Craven Plate

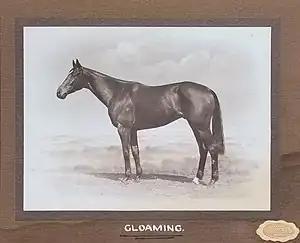
Gloaming, 1919, 1922, 1924 winner

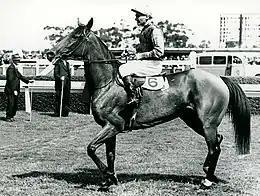
Flight, 1945 winner

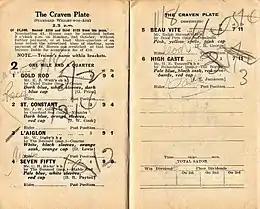
1939 Craven Plate racebook showing the winner, High Caste

The race has long been part of the AJC Spring Carnival and in the late 19th and early 20th century was considered one of the elite races. The race history of brilliant racehorses who have won this race - The Barb, Phar Lap, Peter Pan, Tim Whiffler, Carbine, Chatham, Windbag, Tulloch, Duke Foote, Prince Darius and Summer Fair.